Rhythm section

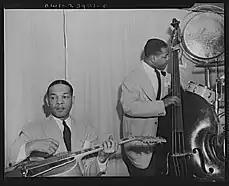
Jazz often features a prominent rhythm section, typically consisting of at least drums and bass, and sometimes a comping instrument such as piano or guitar.

A rhythm section is a group of musicians within a music ensemble or band that provides the underlying rhythm, harmony and pulse of the accompaniment, providing a rhythmic and harmonic reference and "beat" for the rest of the band.